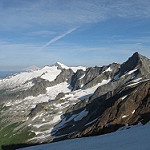
Scene: Outdoor